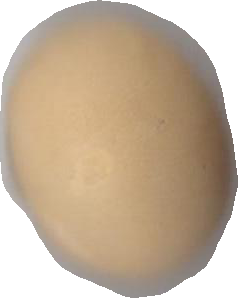
Variety: Grobogan